Vulcan Foundry

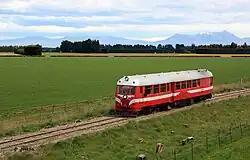
Preserved Vulcan-Frichs railcar on Plains Vintage Railway, Ashburton, New Zealand.

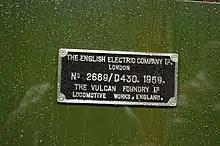
BR Class 40 no D213 Andania was one of a hundred and eighty members of the class to be built at the Vulcan Foundry in Newton-le-Willows.

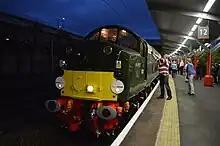
The British Rail Class 40's were built both at Vulcan Foundry and Robert Stephenson and Hawthorns in Darlington. D213 Andania stood in Crewe with a railtour, is one of the 180 class 40's built at Vulcan Foundry.

The company had experience of both diesel and electric locomotives, having built thirty-one so-called "Crocodile" 2600 hp 1,500 V DC electric freight locomotives in 1929 for India. These were classified as EF/1 which after Indian independence became the WCG-1 class. India's National Rail Museum, New Delhi exhibits an WCG-1 locomotive from the Vulcan foundry. They also helped in supply of the WCM-1 and WCM-2 class.